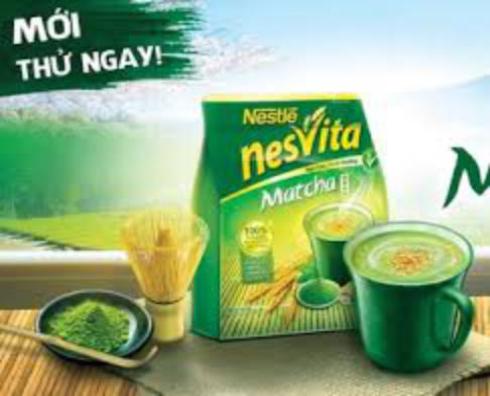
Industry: Food